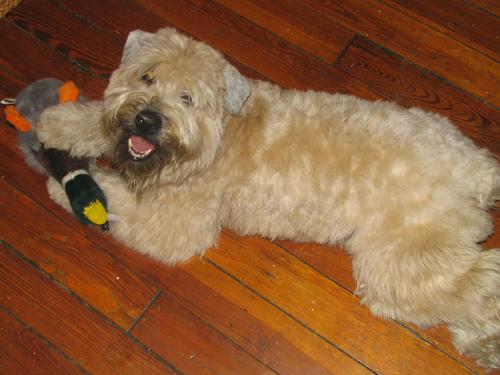
Breed: wheaten terrier